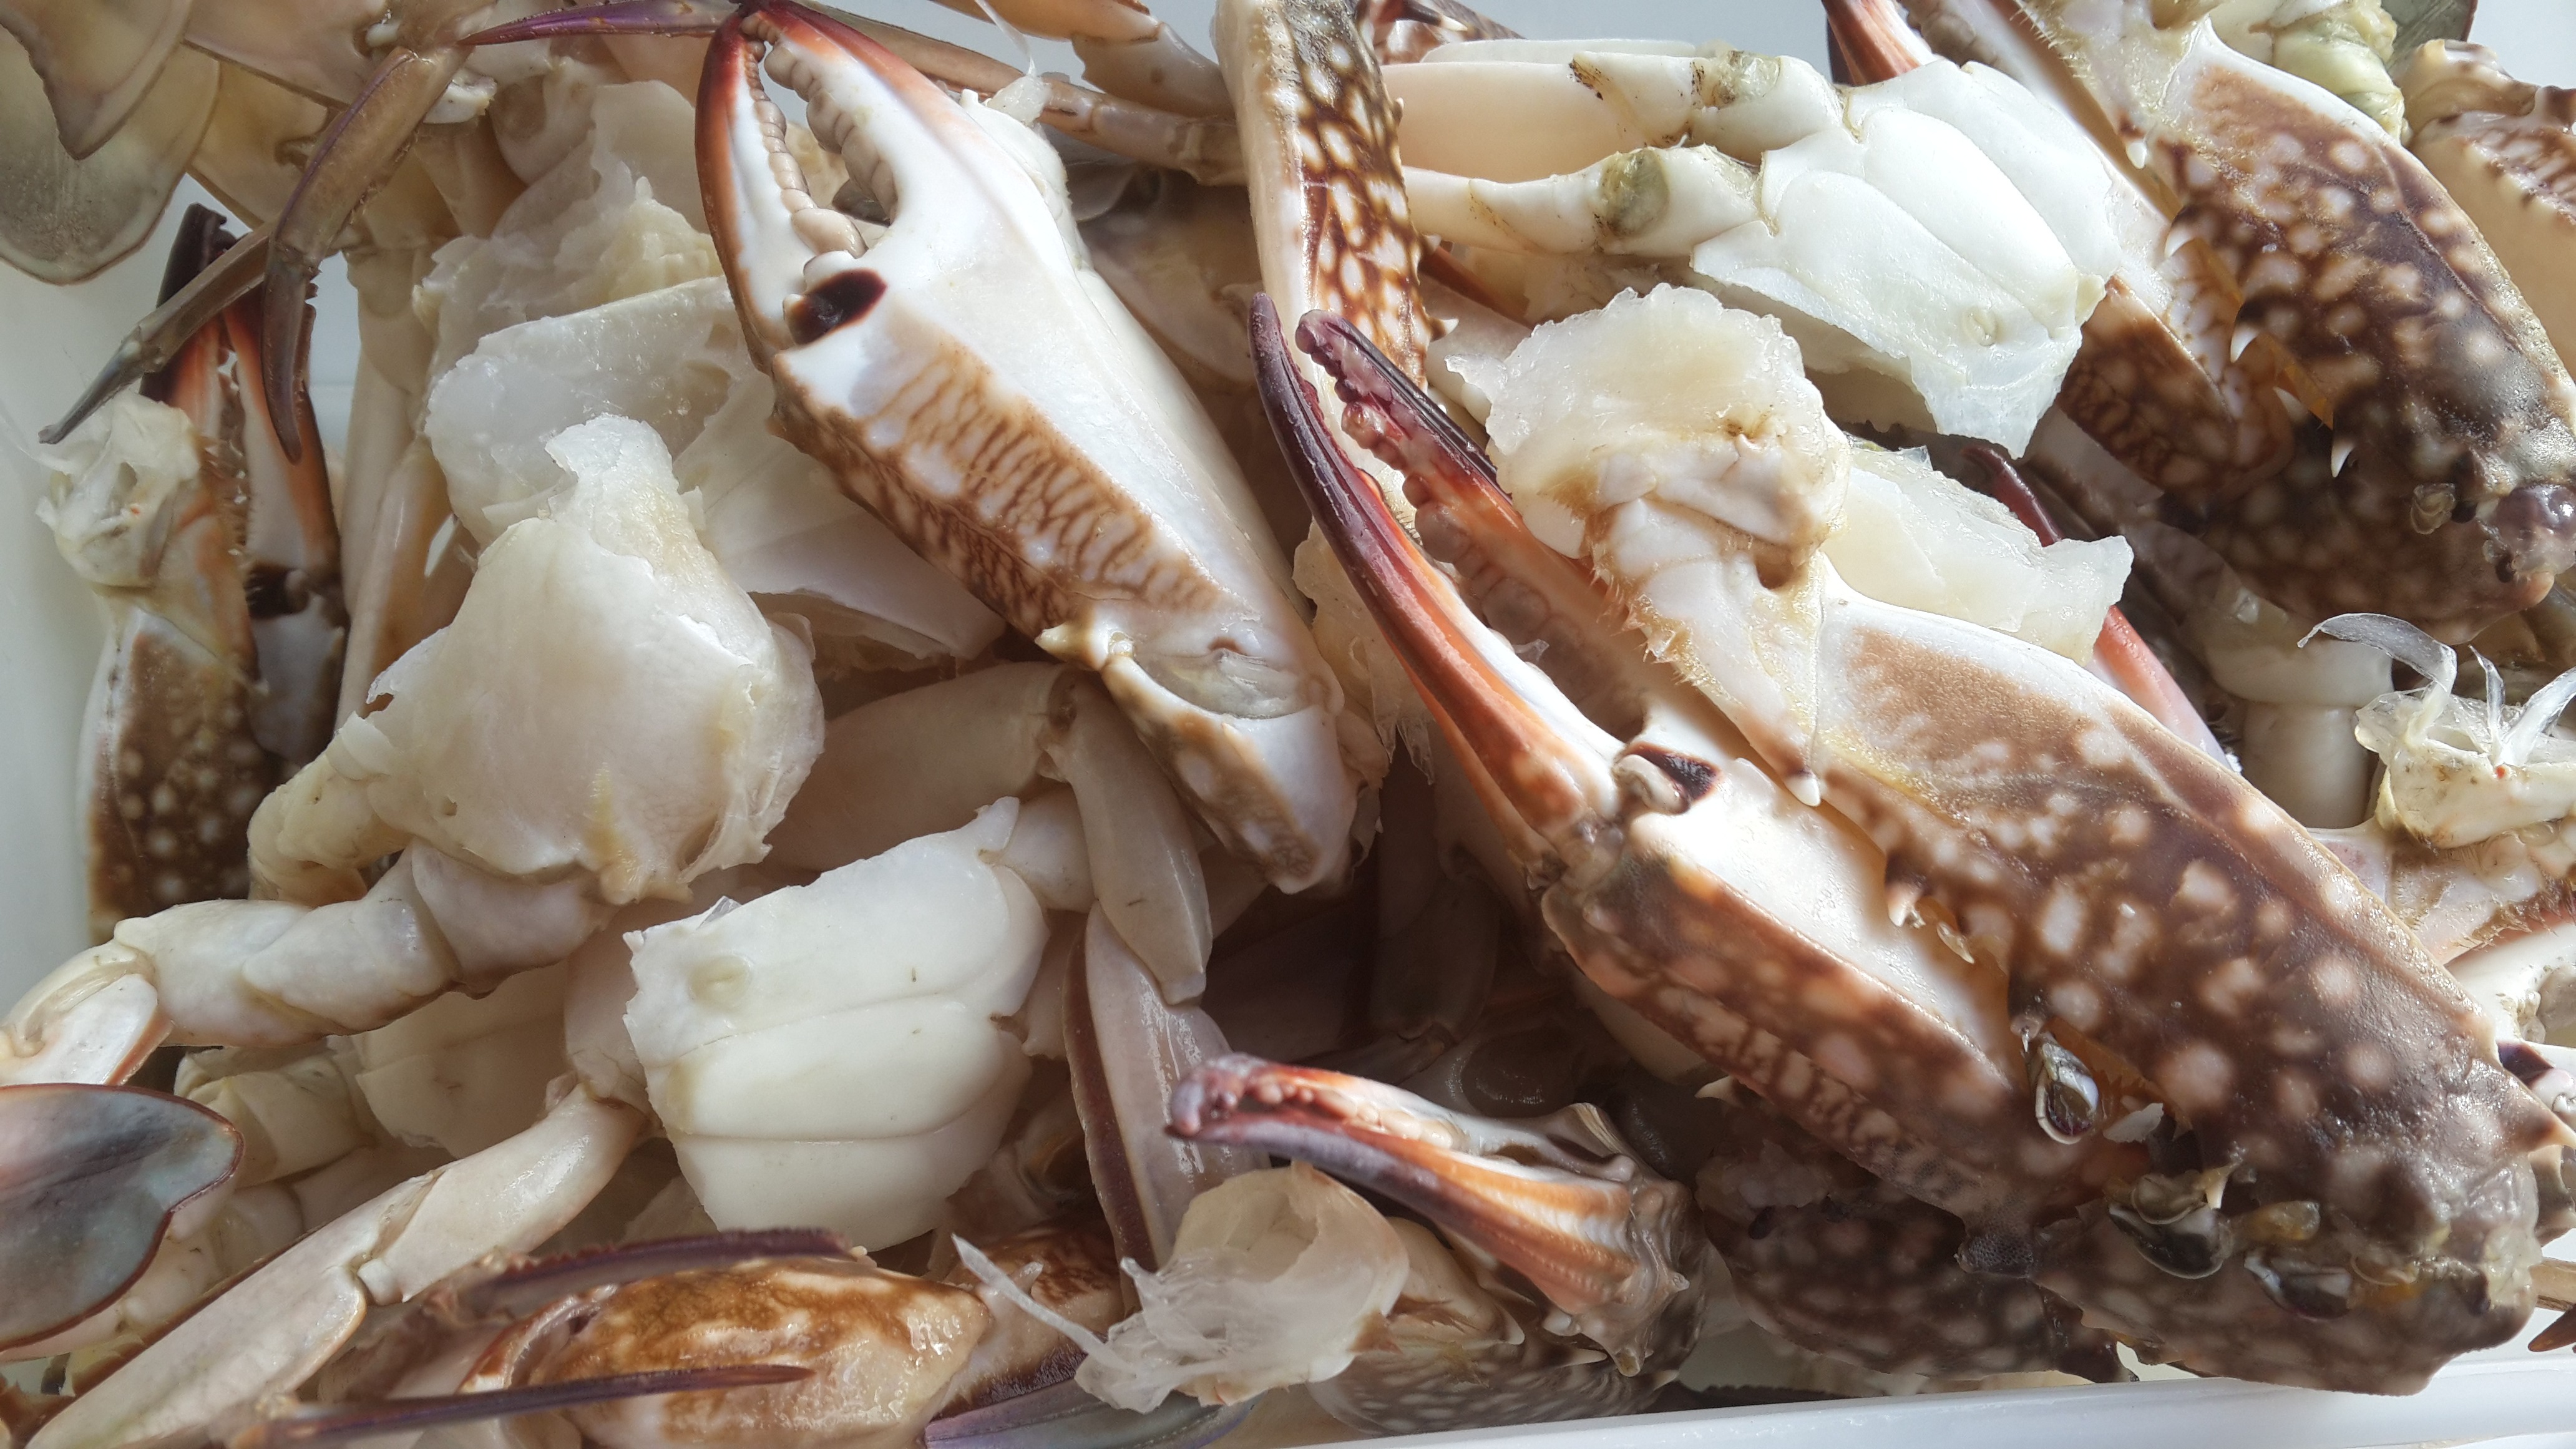
restaurant, dish, meal, food, cooking, produce, seafood, fresh, fish, crab, invertebrate, sea life, sea food, calamari, animal source foods, dungeness crab